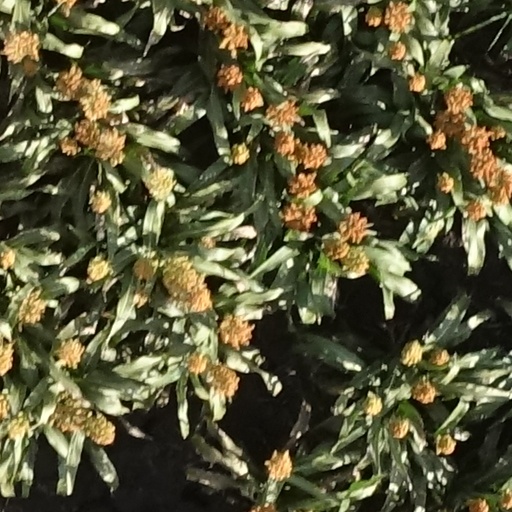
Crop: sorghum